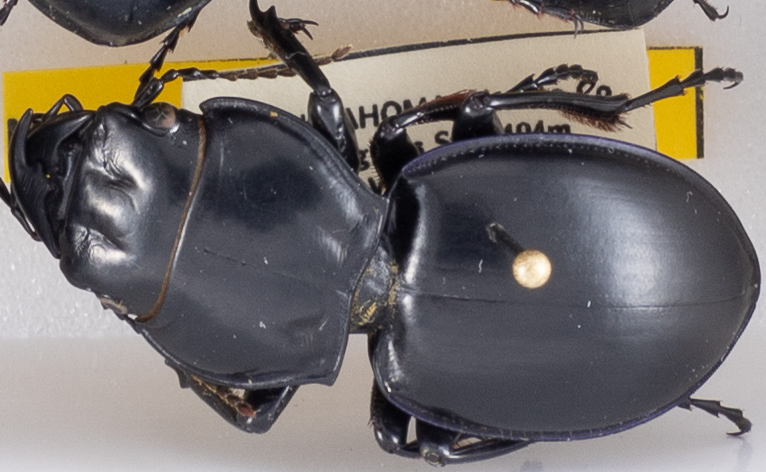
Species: Pasimachus californicus
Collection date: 2022-08-24
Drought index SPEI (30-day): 0.156
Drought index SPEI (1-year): -2.09
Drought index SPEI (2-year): -1.01